Syrinx (bird anatomy)

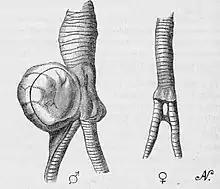
Large bulla in a male (left) and smaller bulla structure in a female (right).

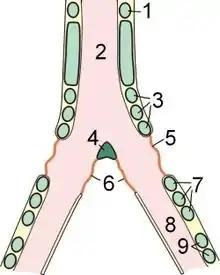
1: last free cartilaginous tracheal ring, 2: tympanum, 3: first group of syringeal rings, 4: pessulus, 5: membrana tympaniformis lateralis, 6: tympaniformis medialis, 7: second group of syringeal rings, 8: main bronchus, 9: bronchial cartilage.

Male ducks have a large tracheal bulla "(bulla syringealis)", whereas females have a smaller sized bulla. There are multiple key differences that distinguishes a male's syrinx from a female's. Males have a large bulla located on the left side of the trachea, and the tracheosyringeal rings that line the trachea are thicker in male mallards than in females. Within the trachea there is a structure called the pessulus that divides the trachea in half where the two bronchus branch out. The pessulus is ossified, and lined with tympaniform membranes that influence the sound production depending on its thickness when the air runs past the pessulus, causing vibrations. The membranes in males are thick and nontransparent, but the females have thinner, sheer membranes.